University of Oregon rowing team

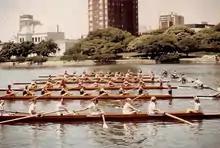
University of Oregon Women's Crew 1973

1973 marked an important year for the Ducks because it was then University-sponsored women's rowing. Ralph Neils and Marti Abts had taken over for the men's and women's programs with Mike Napier and Bill Lioio as assistant coaches.